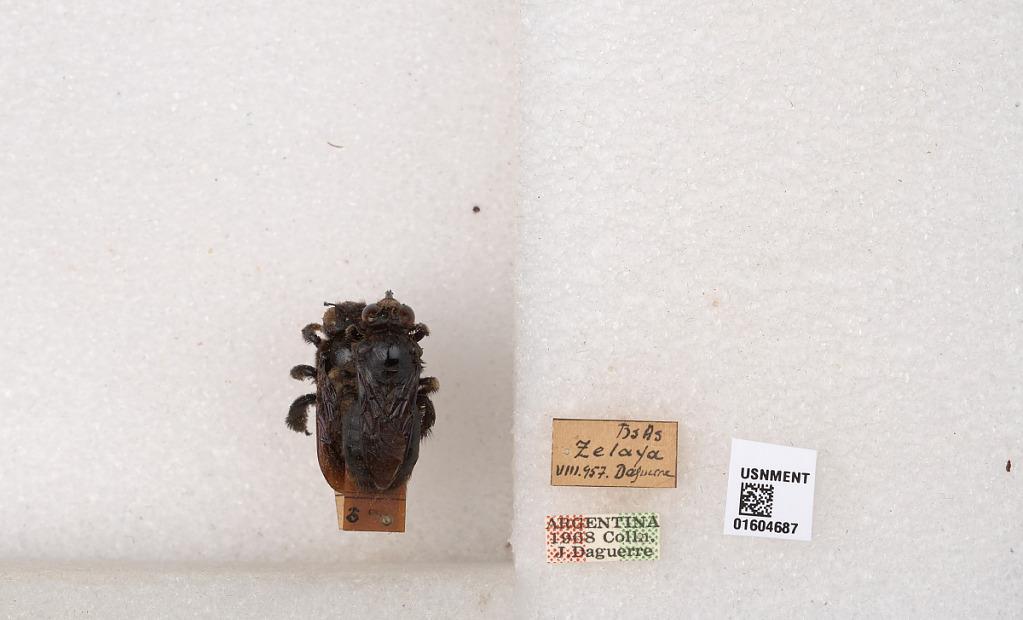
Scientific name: Xylocopa (Nanoxylocopa) ciliata Burmeister
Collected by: Daguerre
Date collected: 1957-8-1
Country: Argentina
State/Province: Buenos Aires
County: Pilar
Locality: Zelaya